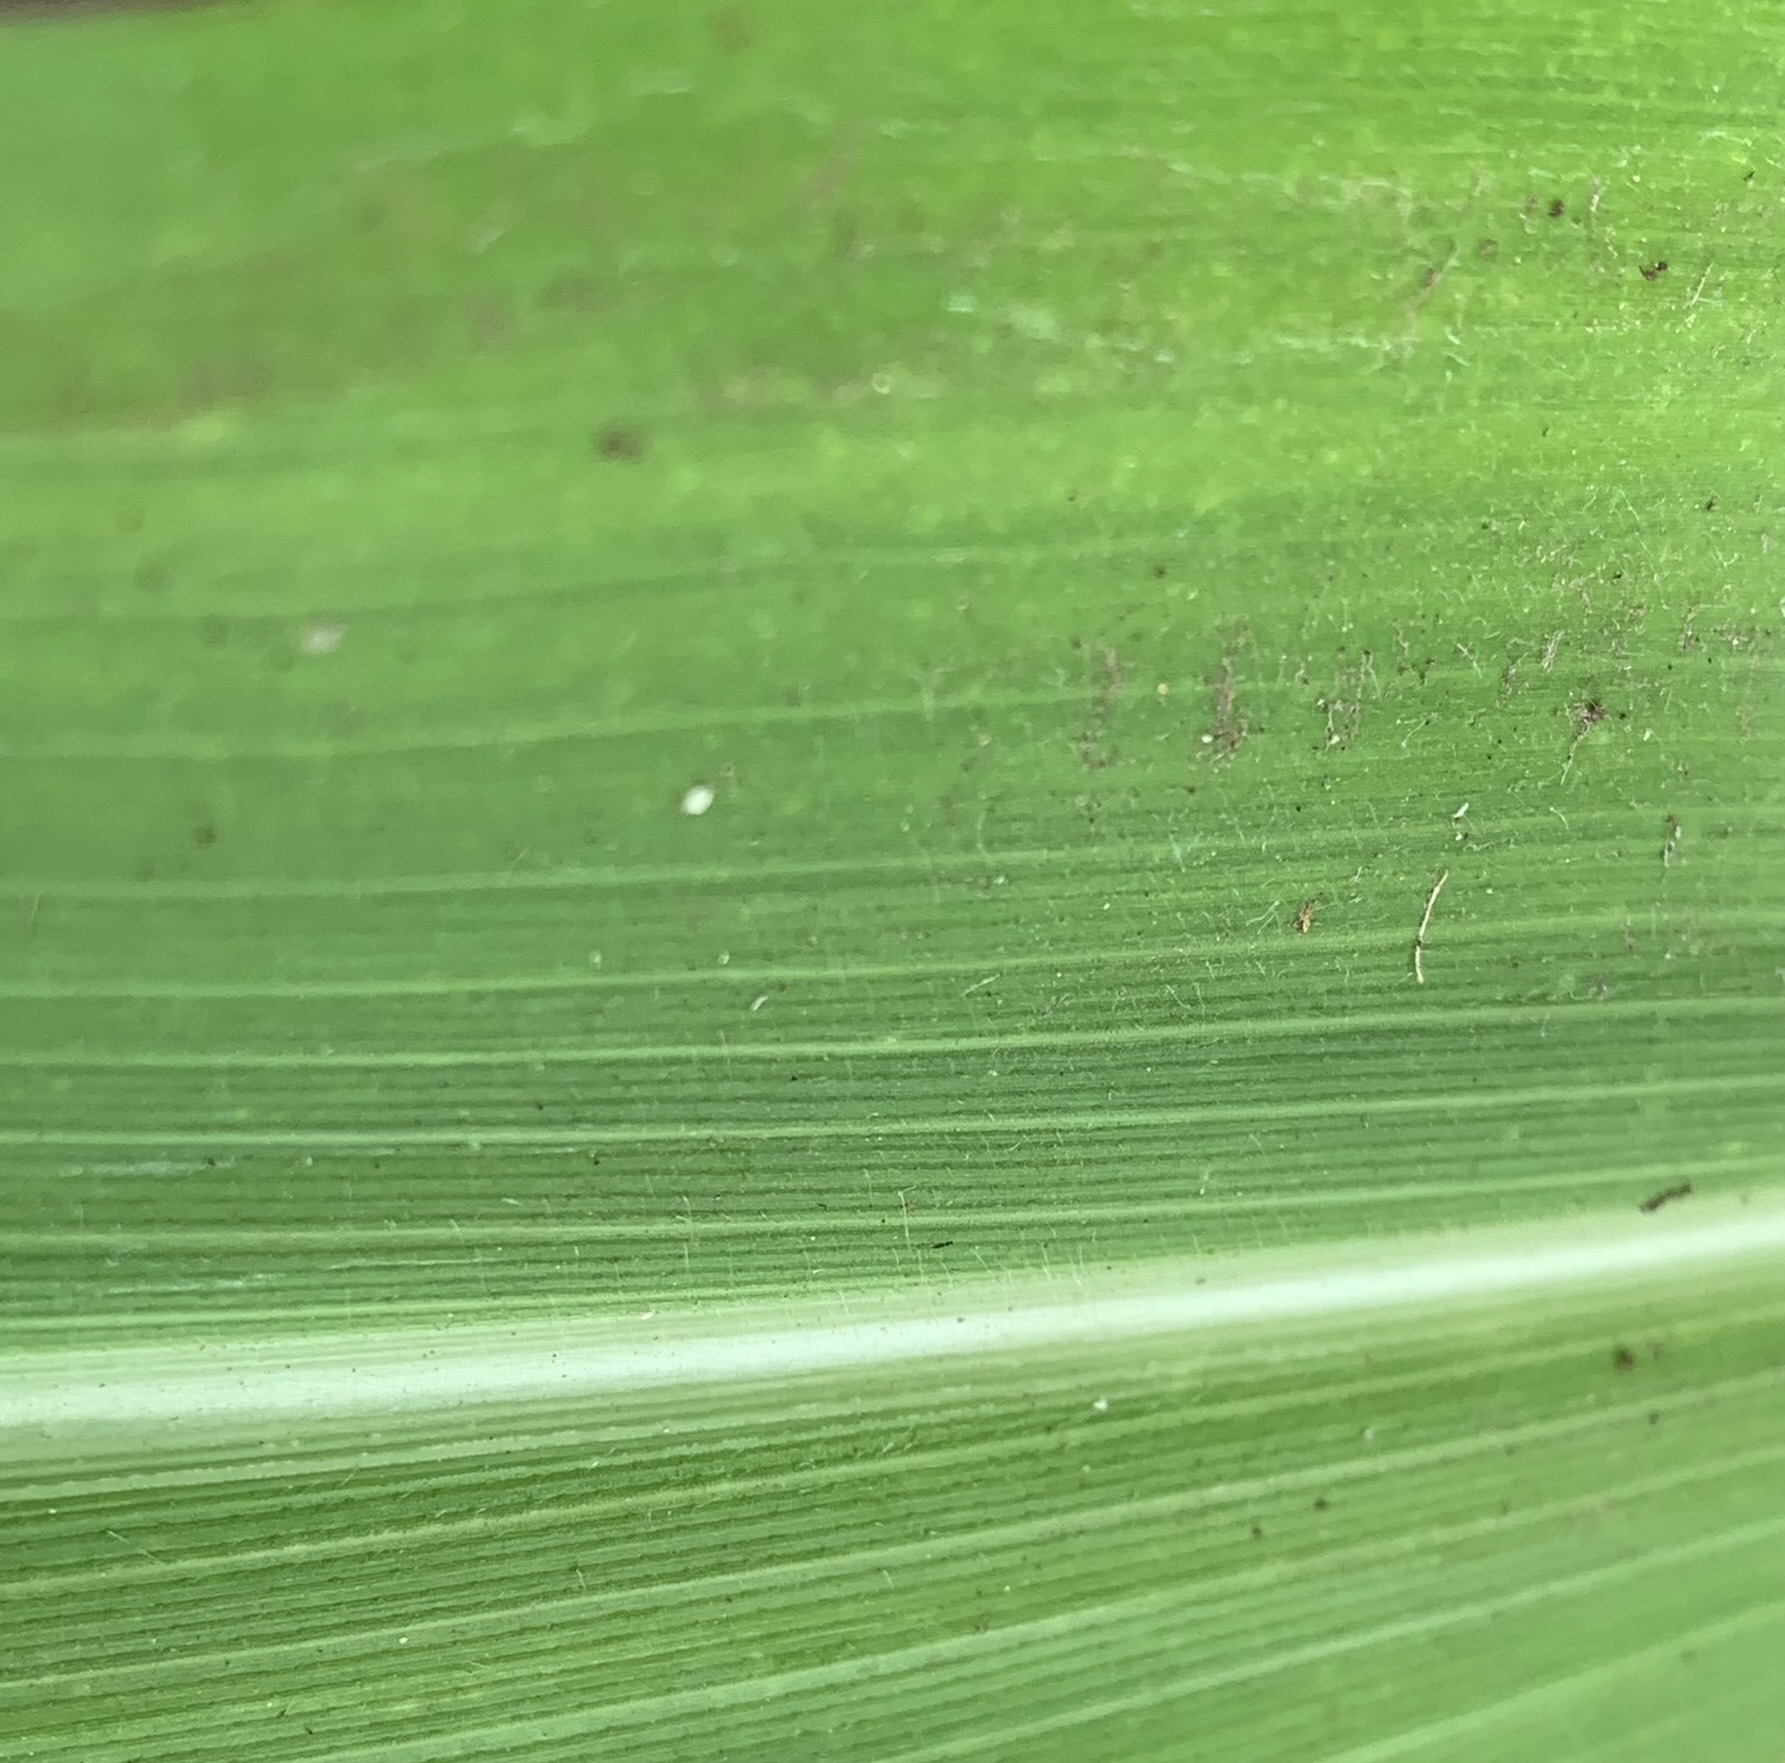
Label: Healthy